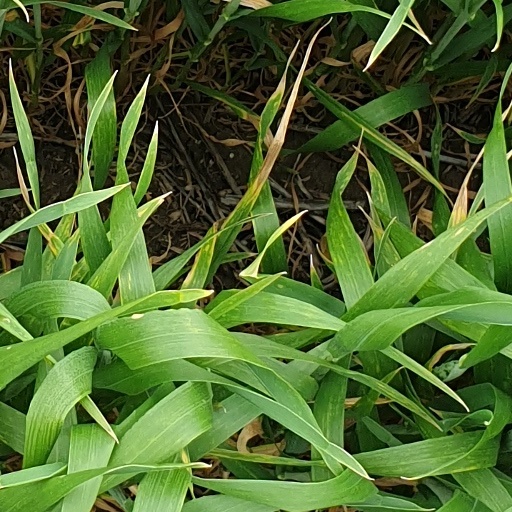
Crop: wheat